Palazzo Grimani di Santa Maria Formosa

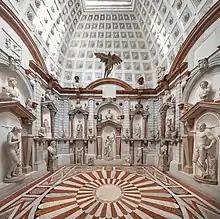
The exhibition "DOMUS GRIMANI 1594 - 2019"

This chamber dedicated to the nymph Callisto and to the history of her metamorphosis refers to the famous Ovidian text. The story unfolds on the ceiling in five squares with a gold background, starting from the first - on the wall opposite the windows -, where the sleeping nymph is loved by Jupiter, up to the epilogue - in the middle of the ceiling-, in which Callisto and his son Arcas are turned into constellations. The ancient stucco technique was rediscovered in Rome by Giovanni da Udine. In this room, the artist who worked with Raphael offers an essay of his great ability recreating animals, still lifes and twelve "putti", symbolizing the months of the year, accompanied by four referable zodiacal signs to the seasons. Some round mirrors set in the stucco embellish the composition recalling the stars of the firmament.